Titanichthys

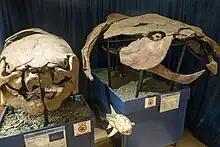
"Dunkleosteus" (left) and "Titanichthys" (right)

Titanichthys (meaning "titanic fish") is an extinct genus of giant, aberrant marine placoderm from shallow seas of the Late Devonian of Morocco, Eastern North America, and possibly Europe. Many of the species approached "Dunkleosteus" in size and build. Unlike its relative, however, the various species of "Titanichthys" had small, ineffective-looking mouth-plates that lacked a sharp cutting edge. It is assumed that "Titanichthys" was a filter feeder that used its capacious mouth to swallow or inhale schools of small, anchovy-like fish, or possibly krill-like zooplankton, and that the mouth-plates retained the prey while allowing the water to escape as it closed its mouth. A study has since confirmed this assumption as its jaws are functionally closer to that of filter feeders like baleen whales and basking sharks, and it appears to have developed from benthic durophagists that became pelagic suspension feeders. This would make it the first (known) large-sized vertebrate filter feeder. "Titanichthys" was estimated to have reached a length of , but Engelman (2023) suggested that "Titanichthys" was comparable in size to "Dunkleosteus", likely measuring about or just over in length.